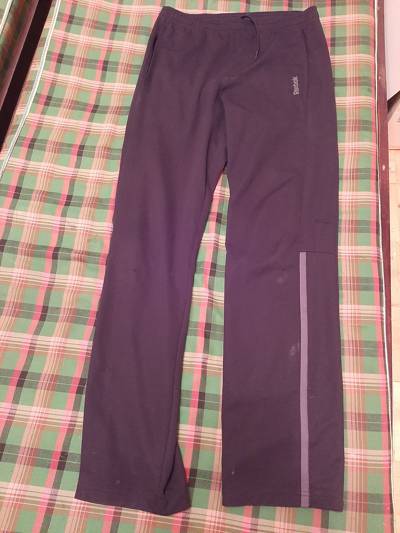
Waste category: clothes